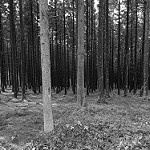
Label: B & W